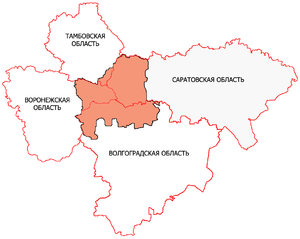
L'oblast de Balachov est une division territoriale et administrative de la république socialiste fédérative soviétique de Russie, en Union soviétique. Fondée en 1954, elle fut supprimée en 1957. Sa capitale administrative était la ville de Balachov.